Château Haldimand

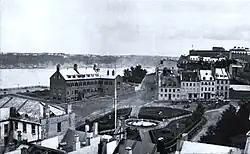
Château Haldimand and the Place d'Armes, 1866

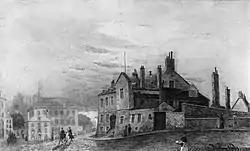
"Château Haldimand", Henry R. Bunnett, 1887

The Château Haldimand was a castle that stood where the Château Frontenac now stands in Quebec City, Quebec, Canada. The building was constructed between 1784 and 1786.